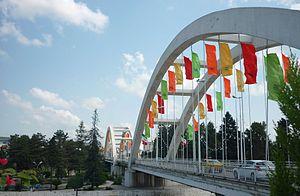
Cette liste de ponts d'Iran a pour vocation de présenter une liste de ponts remarquables d'Iran, tant par leurs caractéristiques dimensionnelles, que par leur intérêt architectural ou historique.
Le pont Felezi traverse le fleuve Haraz à Amol en Iran.